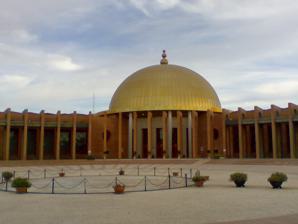
Building: FIBES Conference and Exhibition Centre
Country: Spain
Year built: 1989
FIBES Palacio de Congresos y Exposiciones de Sevilla FIBES I in August 2008. Address Avenida Alcalde Luis Uruñuela 1 Location Seville , Andalusia , Spain Coordinates 37°24′16″N 5°55′57″W / 37.40444°N 5.93250°W / 37.40444; -5.93250 Capacity 3,550 (FIBES II auditorium) Construction Opened 1989 Expanded 2012 Architect Álvaro Navarro Jiménez (1989) Guillermo Vázquez Consuegra (2012) Website www .fibes .es /en / The Conference and Exhibition Centre of Seville ( Spanish : Palacio de Congresos y Exposiciones de Sevilla ), usually referred to as FIBES or Fibes , is a conference and exhibition centre in Seville , Andalusia , Spain . The centre consists of two buildings, FIBES I and FIBES II, which are connected by a footbridge. History In the 1980s, FIBES (an acronym that stands for Feria Iberoamericana de Sevilla , Spanish for Ibero-American Exhibition of Seville ), an entity that organized congresses and exhibitions in Seville, promoted a permanent venue for their activities, and in 1989, FIBES moved to the building purposely designed by Álvaro Navarro Jiménez. In September 2012, the centre was expanded with FIBES II, a building designed by Guillermo Vázquez Consuegra that includes a 3,550-seat auditorium. In 2015, FIBES was dissolved as a society, and the Seville City Council assumed both buildings. Description FIBES I contains three 7,200-square-meter pavilions without any columns intended for exhibitions and trade fairs . FIBES II contains a 3,550-seat auditorium. Events View of the FIBES II auditorium. Several social, cultural and industrial fairs are regularly held in the FIBES facilities, as well as national and international congresses. In June 2002, the venue hosted the 91st EU Summit , and in 2007 it hosted an informal meeting of NATO . FIBES II has hosted the Goya Awards twice: the 33rd ceremony on 2 February 2019, and the 37th ceremony on 11 February 2023. On 3 November 2019, FIBES hosted the 2019 MTV Europe Music Awards . FIBES hosted the 24th Annual Latin Grammy Awards on November 16, 2023, which was the first edition of the Latin Grammy Awards to be held outside of the United States . References